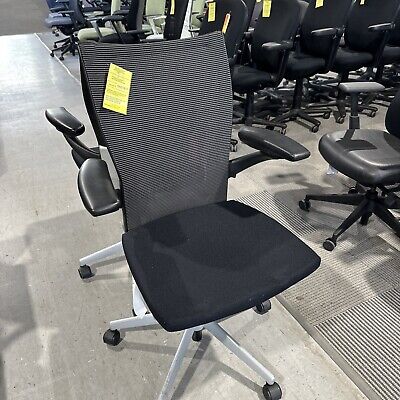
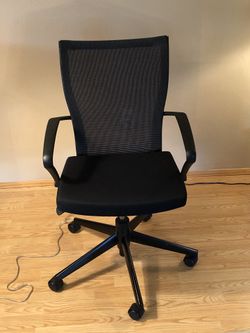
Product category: items_chair
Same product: yes